Air India FC

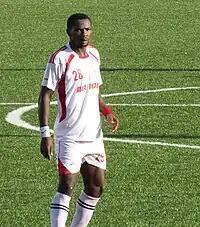
Nigerian striker Henry Ezeh in Air India's white outfit

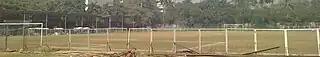
Cooperage Ground before renovation

Air India has been mostly playing at the Cooperage Ground in Mumbai. Between 2007 and 2013, the club hosted home games of the I-League at the ground. While renovations took place, Air India played at the Balewadi Sports Complex in Pune.